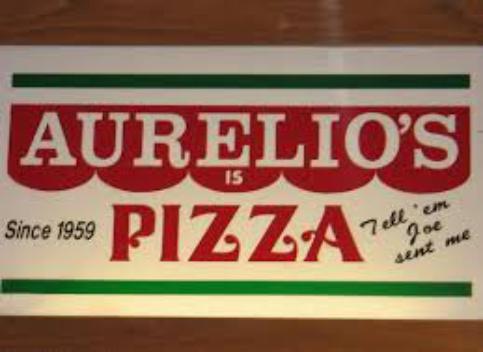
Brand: Aurelio's Pizza
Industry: Food